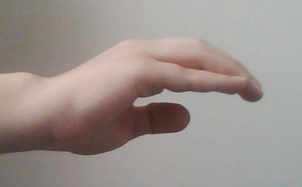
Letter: jeem